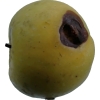
Label: Apple 13